Dina Mired

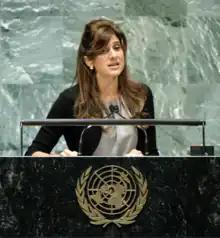
Mired speaking at the United Nations General Assembly in 2017

Princess Dina Mired (born Dina Mohammad Khalifeh on 12 October 1965) is a Jordanian royal and global health advocate, particularly in the field of cancer control and non-communicable diseases (NCDs). She served as President of the Union for International Cancer Control (UICC) from 2018 to 2020 and was Director-General of the King Hussein Cancer Foundation.